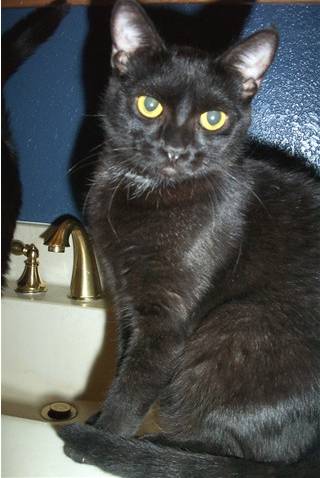
Label: cat